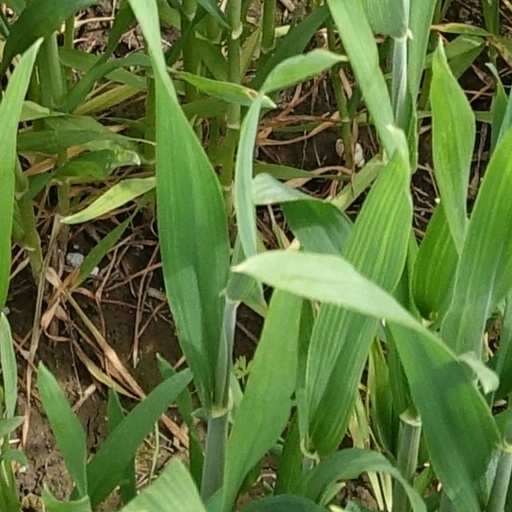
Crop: wheat